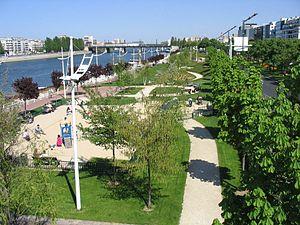
L'île de la Jatte (vers clichy)
Levallois-Perret est une commune française située sur la rive droite de la Seine, dans le département des Hauts-de-Seine en région Île-de-France, limitrophe du nord-ouest de Paris.